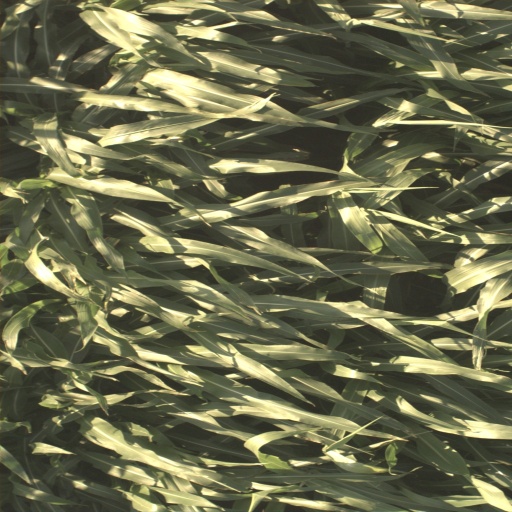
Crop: sorghum